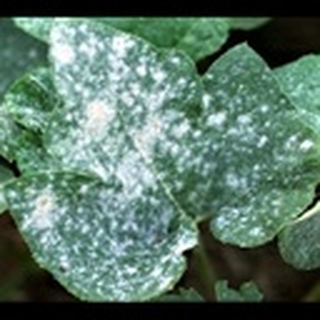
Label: cotton_powdery_mildew